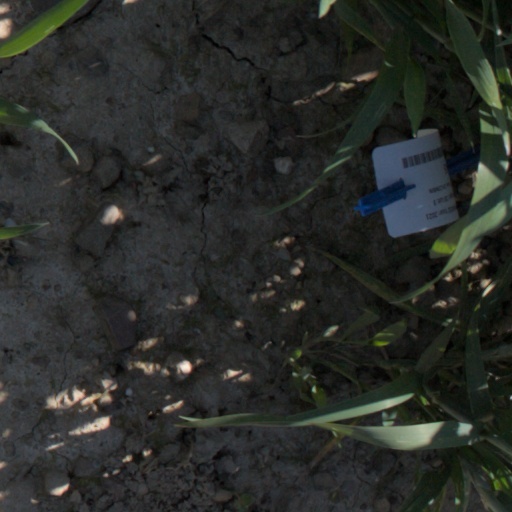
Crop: wheat